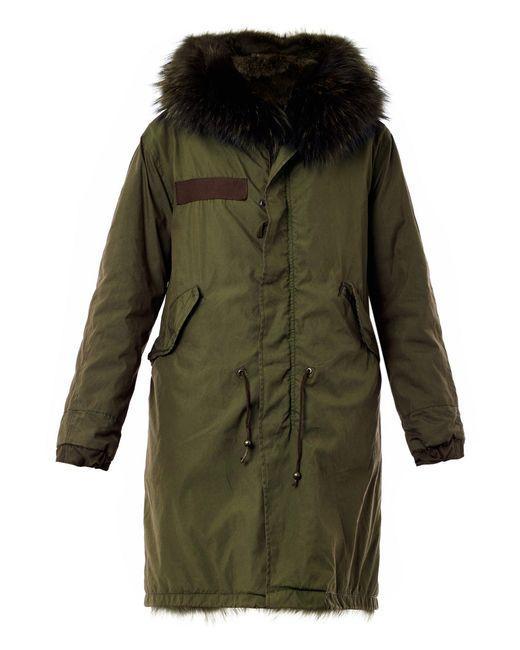
Grüne Winterparkajacke mit Fell für den Nackenbereich